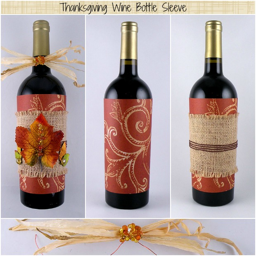
how to wrap a wine bottle for thanksgiving